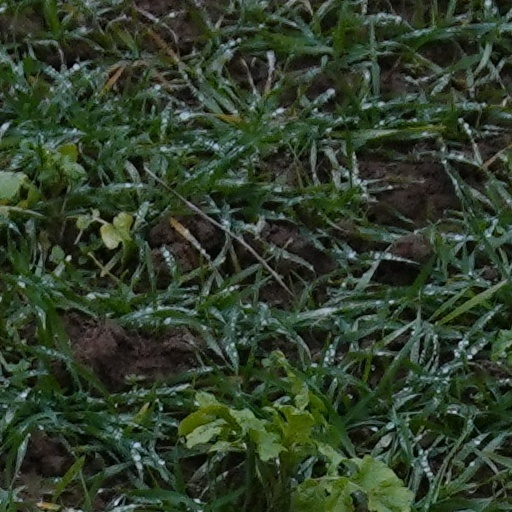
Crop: wheat